Bretagne Classic

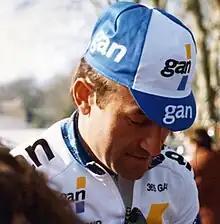
Gilbert Duclos-Lassalle "(pictured at the 1993 Paris–Nice)" is the last French rider to have won the race twice

The Bretagne Classic, originally named "Circuit de Plouay" and later the "Grand-Prix de Plouay", was created in 1931 by former Tour de France doctor Berty, who used his influence to attract some of the biggest names of French cycling to the inaugural edition. Breton rider François Favé won the inaugural edition. In its first decades the race was dominated by French riders. The first non-French winner was Italian Ugo Anzile in 1954, the second was Holland's Frits Pirard in 1979. Ten riders have won the race two times, all of them French except Oliver Naesen, the most recent to do so with wins in 2016 and 2018.